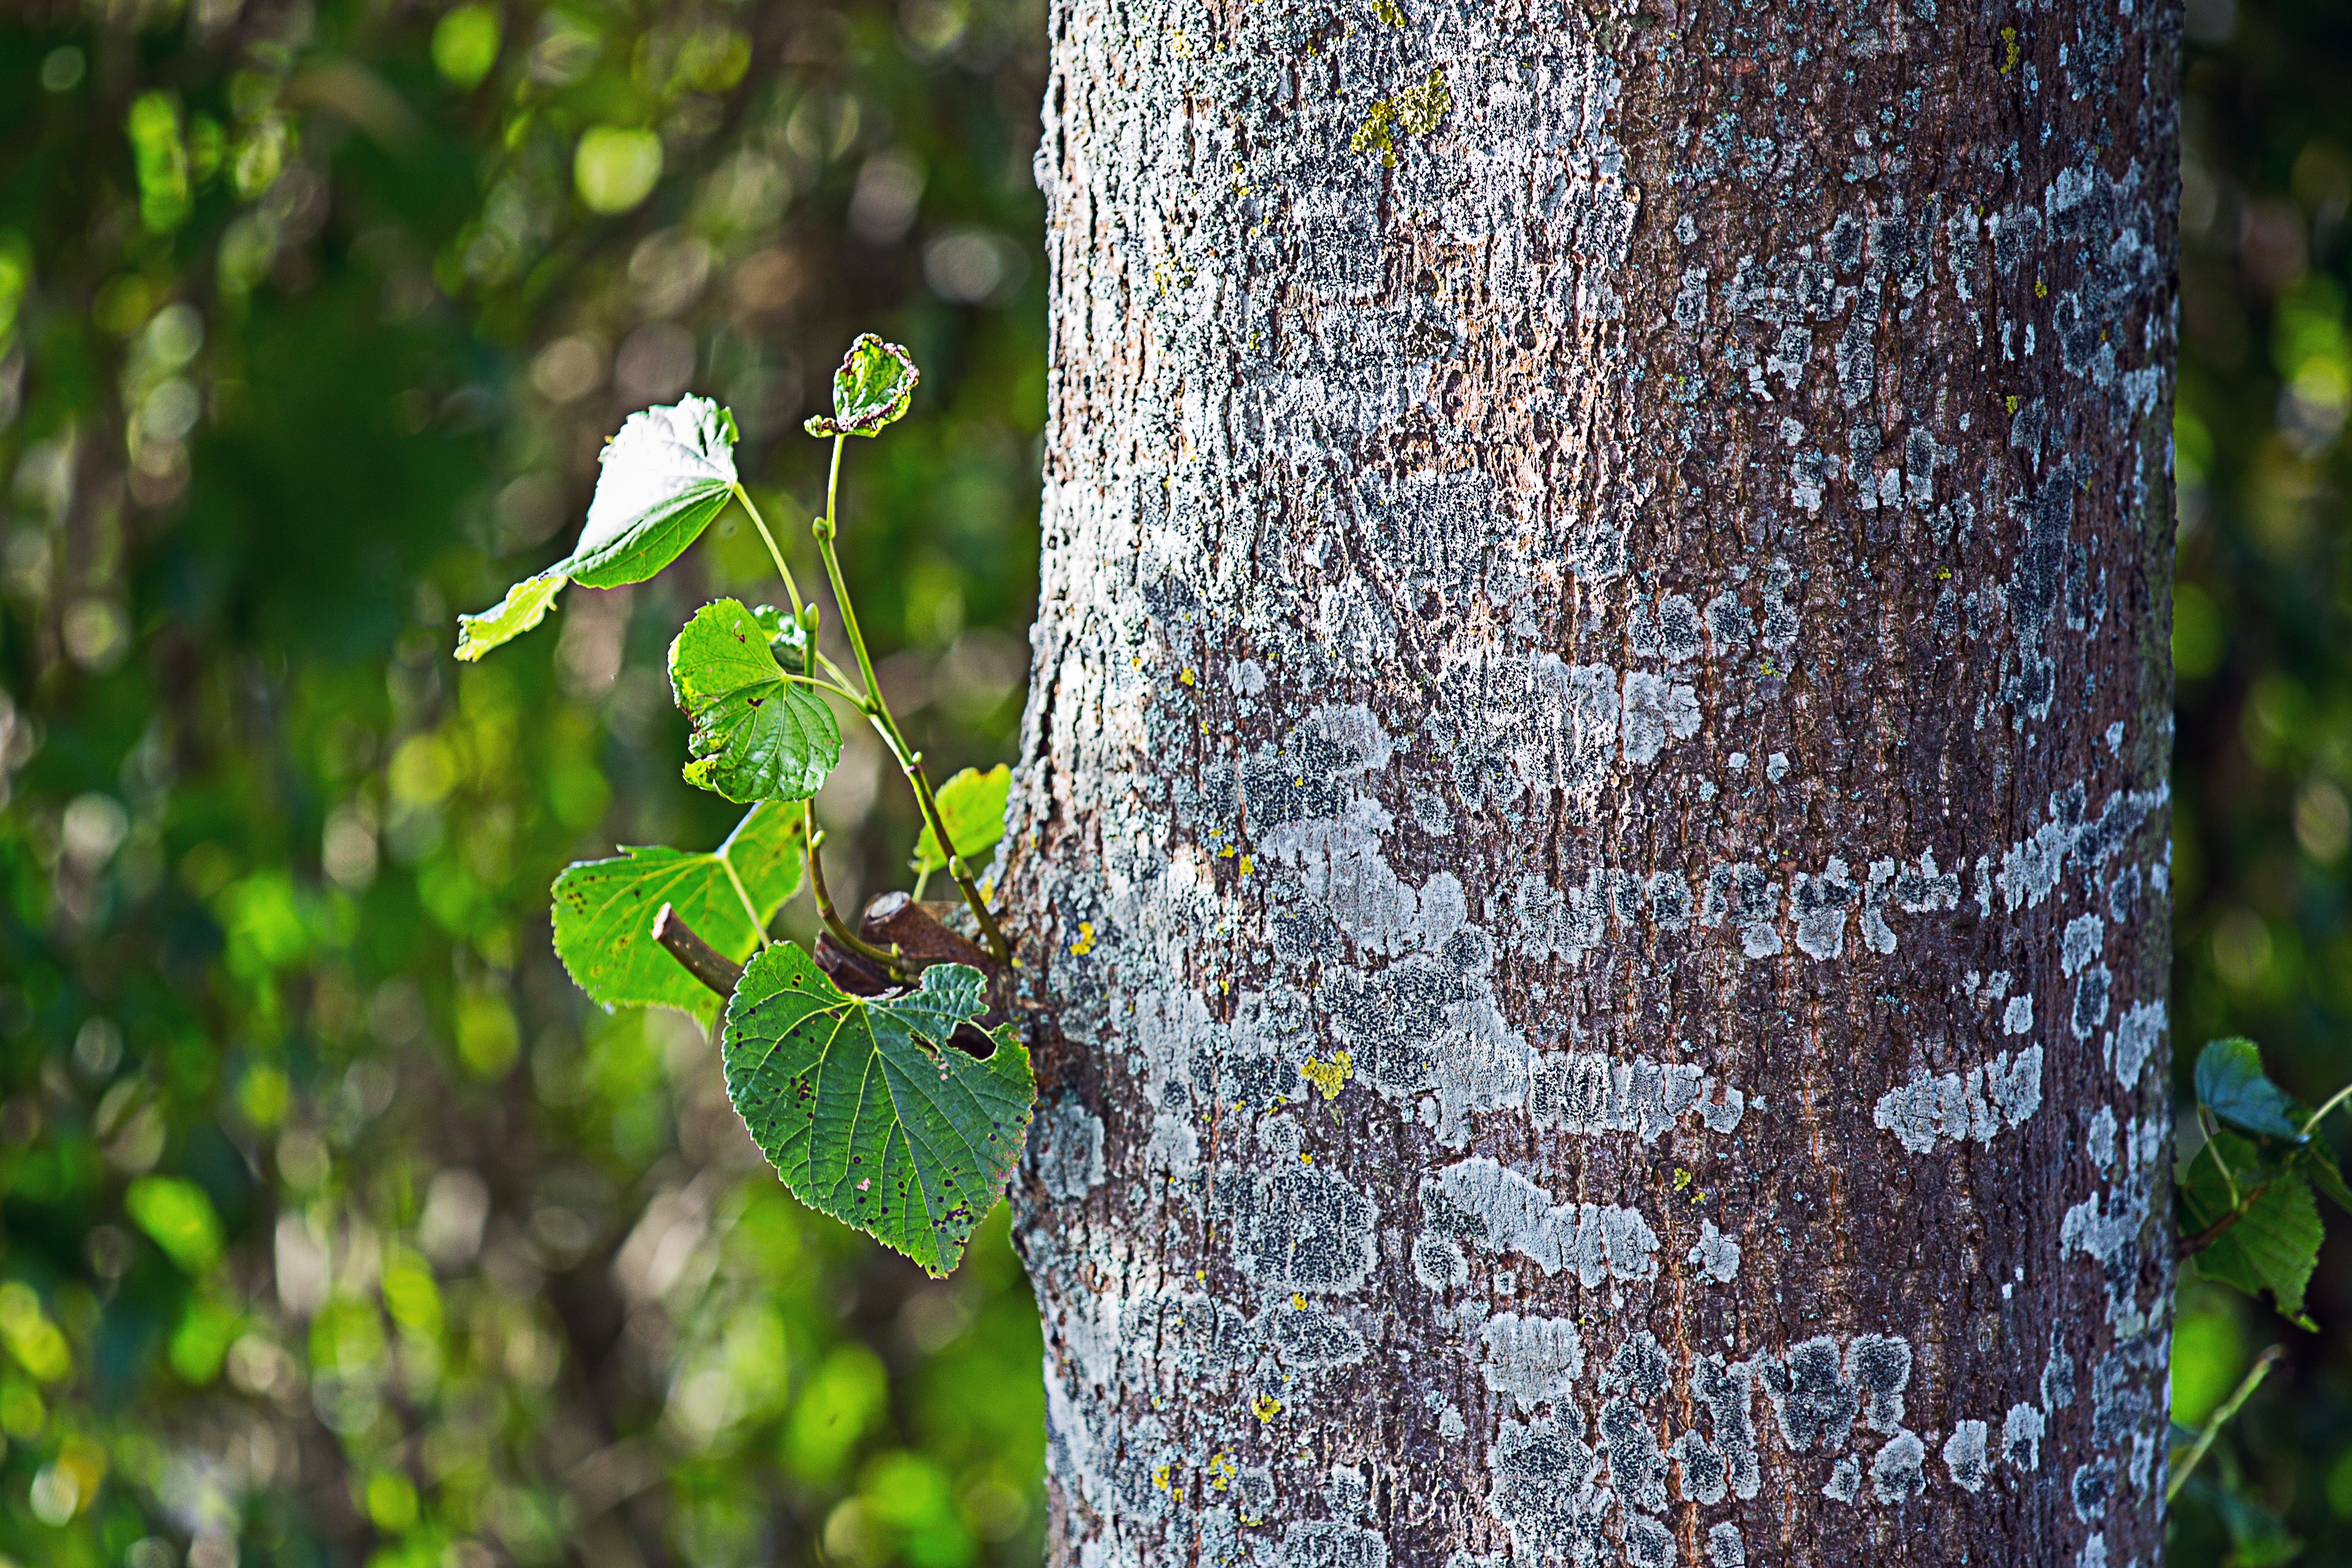
tree, nature, forest, branch, plant, sunlight, leaf, flower, trunk, wildlife, green, produce, birch, autumn, botany, flora, fauna, shrub, deciduous, woodland, bud, scion, flowering plant, fresh leaves, fresh green, plant stem, woody plant, land plant